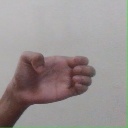
अक्षर: ख